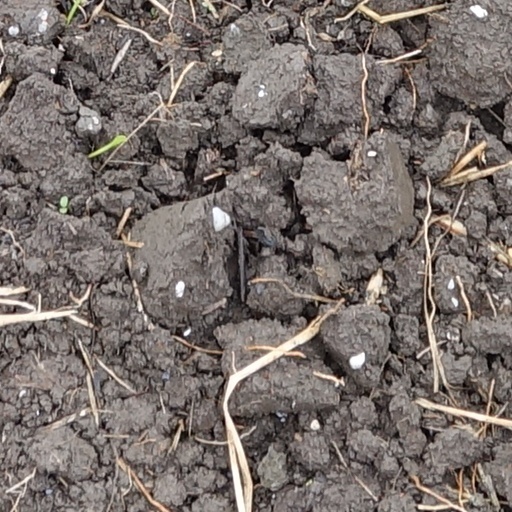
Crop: wheat